United Nations Security Council Resolution 970

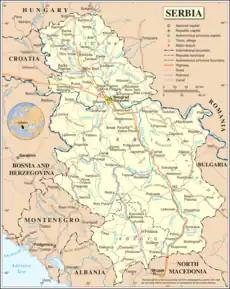
Serbia and Montenegro

United Nations Security Council resolution 970, adopted on 12 January 1995, after reaffirming all resolutions on the situation in Bosnia and Herzegovina in particular Resolution 943 (1994) concerning the border closure between the Federal Republic of Yugoslavia (Serbia and Montenegro) and Bosnia and Herzegovina, the Council decided that measures in that resolution would be suspended for a further period of 100 days.